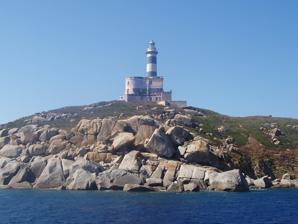
Building: Isola dei Cavoli Lighthouse
Country: Unknown
Year built: 1858
Lighthouse in Italy Lighthouse Isola dei Cavoli Isola dei Cavoli Lighthouse Location Isola dei Cavoli Villasimius Sardinia Italy Coordinates 39°05′19″N 9°32′00″E / 39.088620°N 9.533384°E / 39.088620; 9.533384 Tower Constructed 1858 Foundation masonry base Construction masonry tower Automated yes Height 37 metres (121 ft) Shape cylindrical tower with balcony and lantern atop a 3-storey keeper's house Markings white and black horizontal bands tower, white lantern, grey metallic lantern dome Power source solar power Operator Marina Militare Fog signal no Light Focal height 74 metres (243 ft) Intensity LED MBL 400 Range 11 nautical miles (20 km; 13 mi) Characteristic Fl (2) WR 10s. Italy no. 1262 E.F. Isola dei Cavoli Lighthouse ( Italian : Faro di Isola dei Cavoli ) is an active lighthouse located on a  small islet, 690 metres (2,260 ft) from Cape Carbonara , the southernmost tip of western Sardinia in the municipality of Villasimius on the Tyrrhenian Sea . Description The lighthouse was built in 1858 and consists of a masonry cylindrical tower, 37 metres (121 ft) high, with balcony and lantern atop a massive 3-storey keeper's house. The tower is painted with white and black horizontal band, the lantern in white and the lantern dome in grey metallic. The light is positioned at 74 metres (243 ft) above sea level and emits two white or red flashes , depending on the directions, in a 10 seconds period visible up to a distance of 11 nautical miles (20 km; 13 mi). The lighthouse is completely automated, powered by a solar unit and managed by the Marina Militare with the identification code number 1262 E.F. The lighthouse, being automated, it is no longer inhabited by the keepers consequently host the botanical and zoological research centre of the University of Cagliari . See also List of lighthouses in Italy References